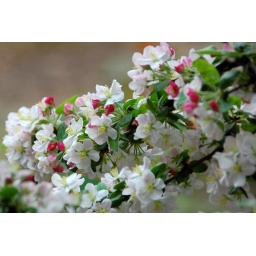
The crabapple tree in my garden is almost in full bloom. It's covered in white and pink.